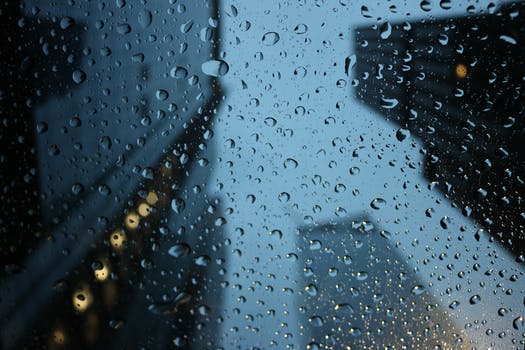
Label: No Watermark